María de Molina

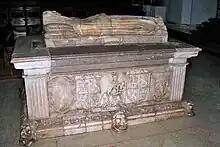
Sepulchre of María

At the beginning of 1296, Prince Juan of Castile of Tarifa, who had rebelled against Fernando IV, took Astudillo, Paredes de Nava and Dueñas, while his son Alfonso de Valencia took control of Mansilla. In April 1296, Alfonso of the Cerda invaded the kingdom of Castilla and León accompanied by Aragon troops, and went to the city of León, where Prince Juan was proclaimed the King of León, Seville, and Galicia. Directly after, Prince Juan accompanied Alfonso of the Cerda to Sahagún, where he was proclaimed king of Castile, Toledo, Córdoba, Murcia, and Jaén. Soon after Alfonso of the Cerda and Prince Juan were crowned, both surrounded the Valladolid municipality of Mayorga, Prince Enrique left at the same time for the Nasrid kingdom of Granada to reach peace between the Granada monarch and Fernando IV, because at the time the Granadans attacked the lands of the king throughout Andalusia, which were defended, among others, by Alonso Pérez de Guzmán. On August 25, 1296, Prince Pedro of Aragón died, a victim of the plague, while he was in command of the Aragonese army that laid siege to the city of Mayorga, with Prince Juan, where he lost one of his defenders. Due to the death that spread among the besiegers of Mayorga, their commanders were forced to lift the siege. While Prince Juan of Castilla of the Tarifa and Juan Núñez of Lara waited for the arrival of the King of Portugal with his troops to join them at the site where they planned to subdue the city of Valladolid, where they found the Queen María of Molina and Fernando IV, the Aragonese king attacked Murcia and Soria, and King Dionisio of Portugal attacked along the line of the Duero River, while Diego López V of Haro spread disorder in his Vizcaya domain.